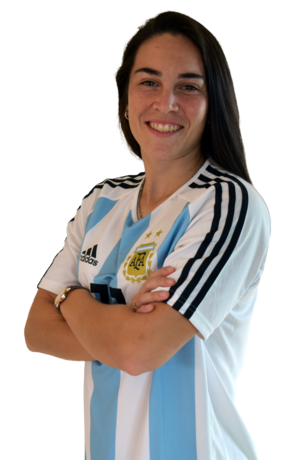
Agustina "Agus" Barroso Basualdo, née le 20 mai 1993 à Tandil, est une footballeuse argentine qui évolue au poste de milieu de terrain pour le club espagnol de Madrid CFF et en faveur de l'équipe nationale féminine d'Argentine.